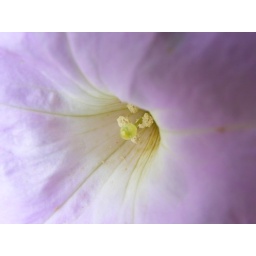
It's okay. I don't like that yellow ball in the middle, but I still like the picture.